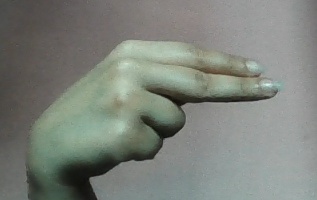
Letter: ain